Methodist Church in Singapore

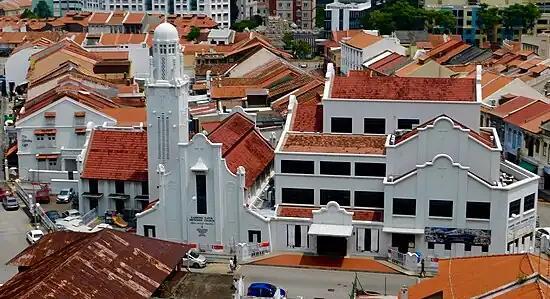

This is a list of Bishops of the Methodist Church in Singapore, in order of their election to the episcopacy, both living and dead.